Lahannya

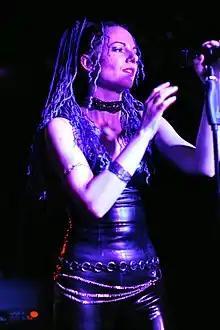
6. Dec 2009, MarX (Markthalle), Hamburg Germany

Lahannya is former English singer, songwriter and performer. She was the vocalist and front woman of her own band with Lutz Demmler as co-songwriter, producer and bass player. Lahannya and Lutz are complemented live by Christopher Milden and Luca Mazzucconi.